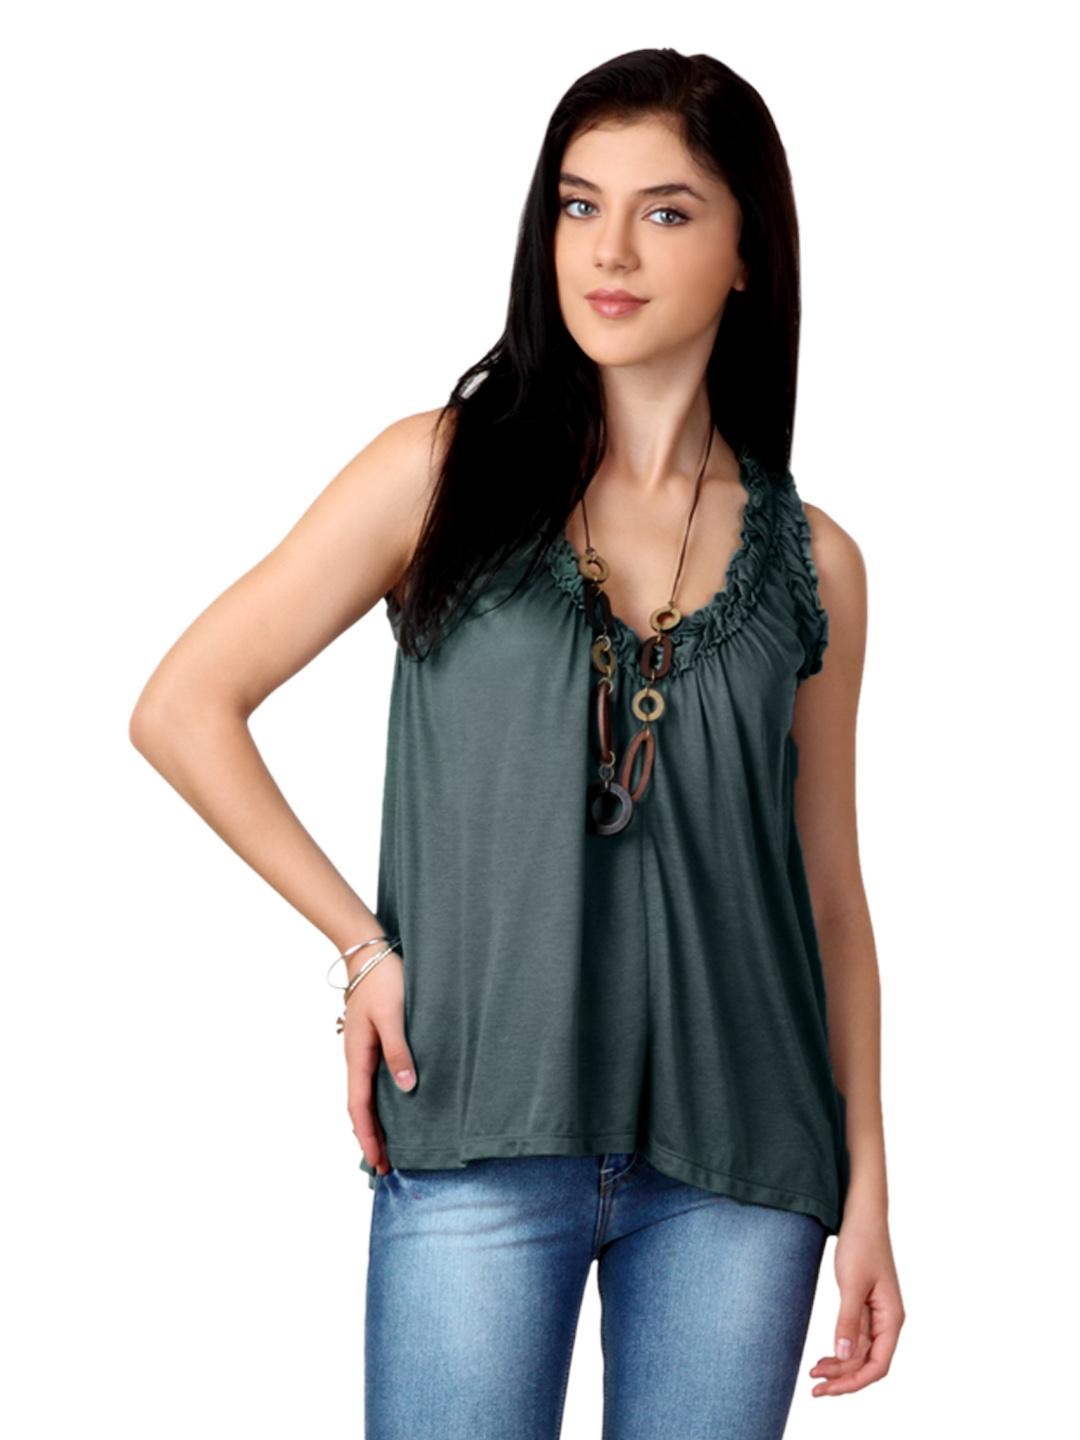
United Colors of Benetton Women Green Top
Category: Apparel / Topwear / Tops
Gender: Women
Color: Green
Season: Fall 2012
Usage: Casual